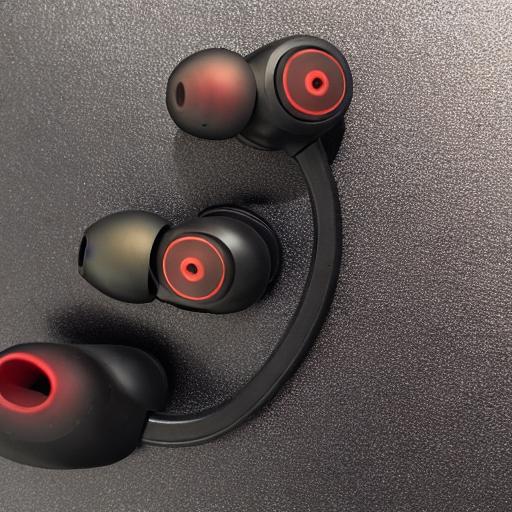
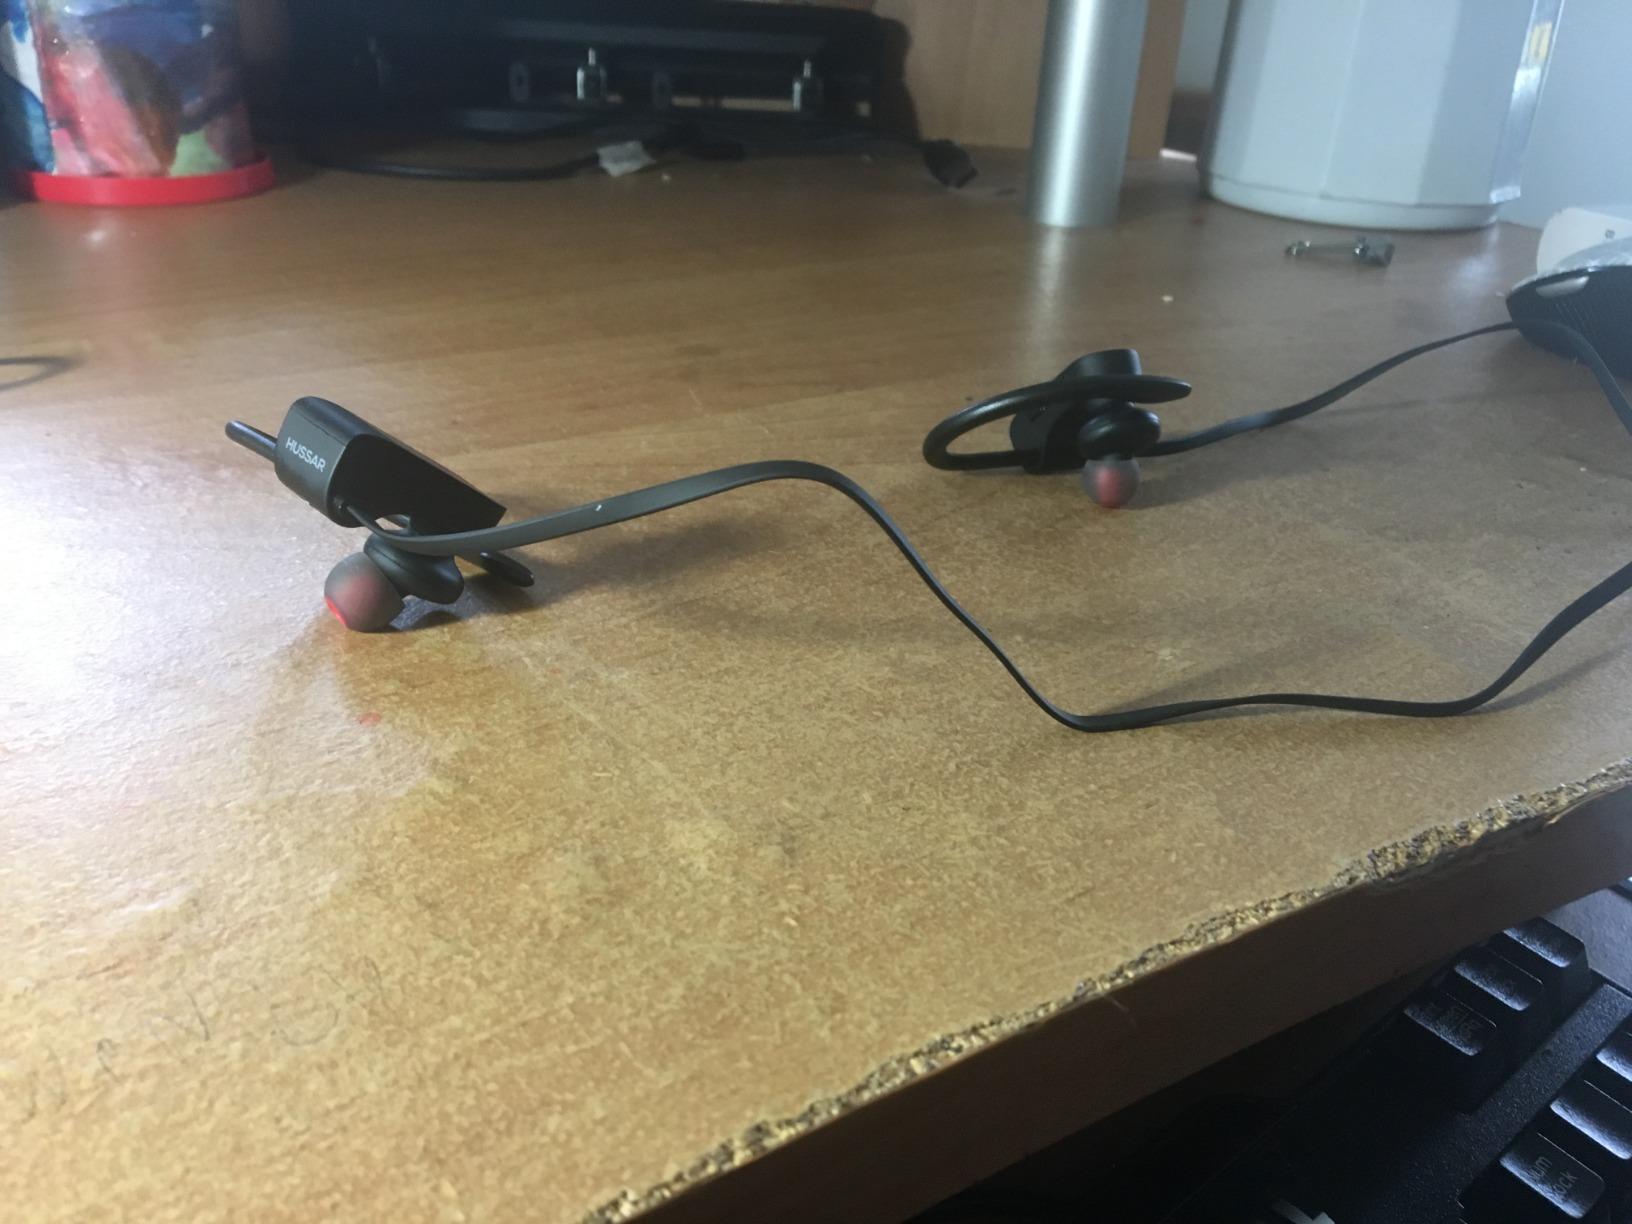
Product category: headphones
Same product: no